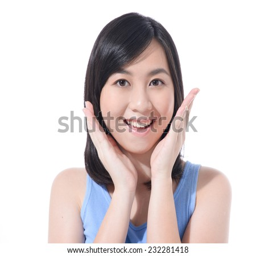
portrait of a beautiful young woman looking at the camera and smiling